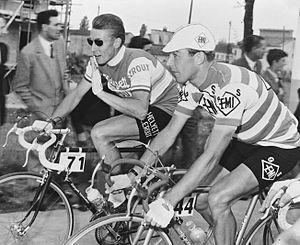
La 42ᵉ édition du Tour d'Italie s'est élancée de Milan le 16 mai 1959 et est arrivée à Milan le 7 juin. Ce Giro a été remporté par le Luxembourgeois Charly Gaul.